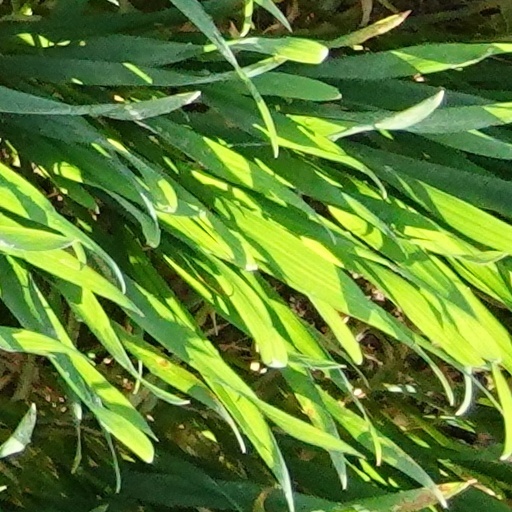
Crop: wheat